Jugurthine War

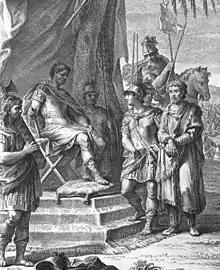
Jugurtha's capture

After Postumius' defeat, the Senate finally shook itself from its lethargy, appointing as commander in Africa the plebeian Quintus Metellus, who had a reputation for integrity and courage. Metellus proved the soundness of his judgement by selecting men as officers for the campaign based on ability rather than of rank. Both Gaius Marius (a plebeian from Arpinum) and the noted disciplinarian and military theorist Publius Rutilius Rufus documented Metellus' commitment to merit and expertise in his officer corps.